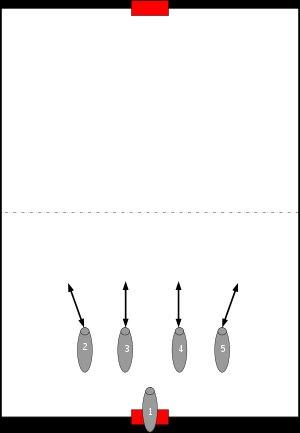
En kayak-polo, et comme dans tous les sports collectifs, il existe différentes tactiques de jeu, en attaque comme en défense.